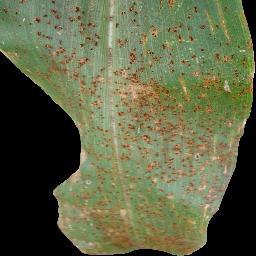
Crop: corn
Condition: (maize)_common_rust